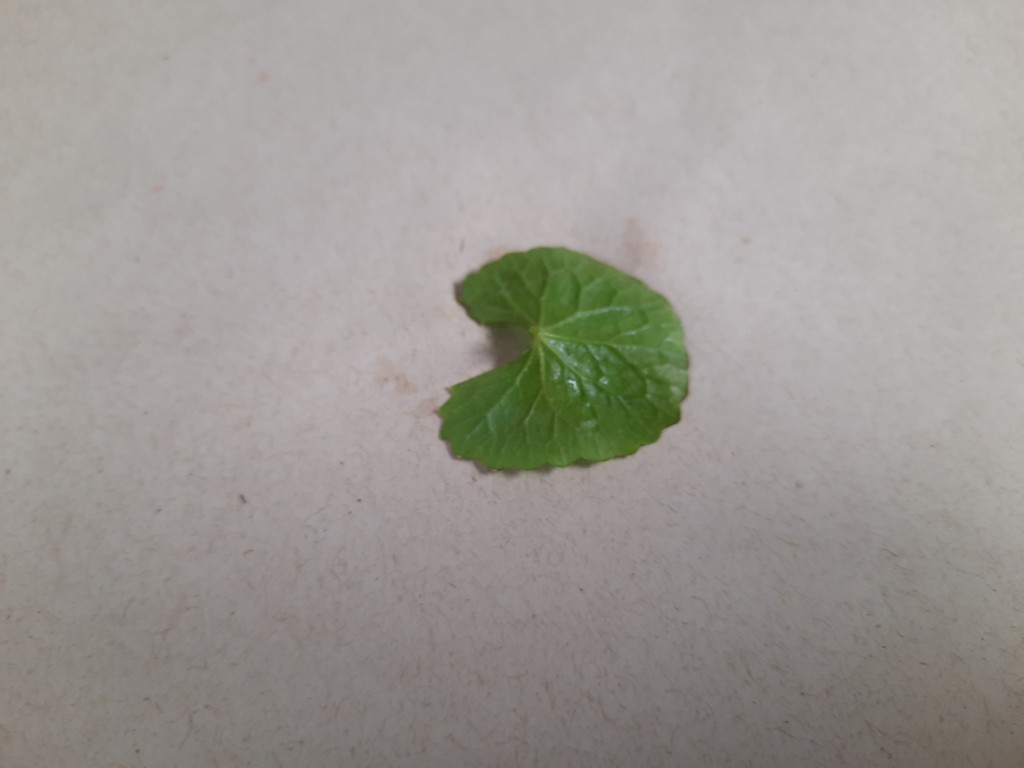
Label: Healthy